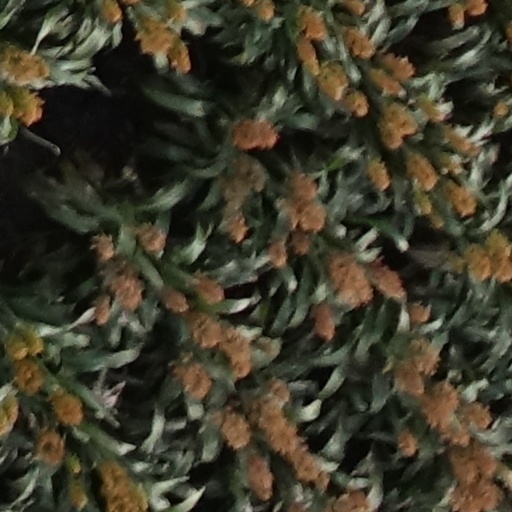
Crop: sorghum